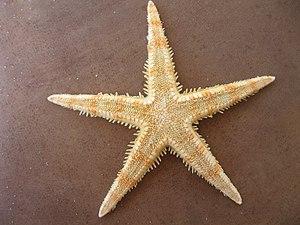
Archaster est un genre d'étoiles de mer de l'ordre des Valvatida, le seul de la famille des Archasteridae.